Francisco Vidal Gormaz

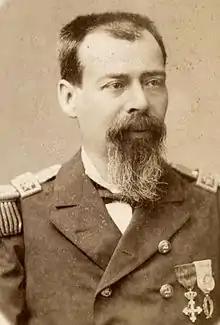
Vidal Gormaz en 1885

Francisco Vidal Gormaz (July 1, 1837 in Santiago, Chile – February 5, 1907) was a Chilean naval officer and hydrographer who explored the coasts of Chile including some river systems and lakes. During the 1850s he explored and surveyed several times Maullín River with Francisco Hudson. Before being lost at sea in 1859 Hudson is thought to have been a major influence on Vidal Gormaz. He participated in the Occupation of the Araucanía performing reconnaissance missions in the coasts of Arauco and Toltén. In 1863, he was named director of the Maritime School of Ancud ("Escuela Maritima de Ancud"). In 1874, he became the first director of the newly created Hydrographic Office ("Oficina Hidrográfica"). In 1884, he became General Inspector of Lighthouses and participated in the International Meridian Conference. Because of his neutrality during the 1891 Chilean Civil War he was removed from his post as director of the Hydrographic Office. He was named assistant at the Sea Ministry (Spanish: "Ministerio de Marina") in 1894 and retired from the navy in 1899.